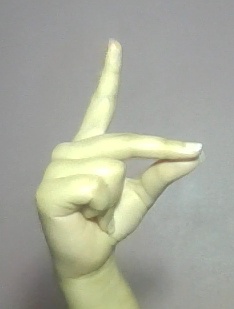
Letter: ta